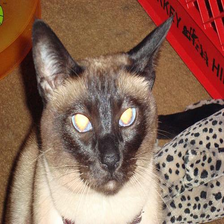
Species: cat
Breed: Siamese